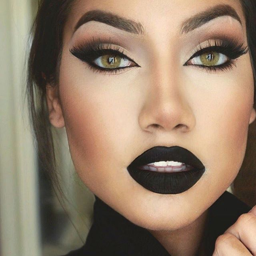
black lipstick is perfect for western christian holiday but its becoming the at the moment .